Neighborhoods of Alexandria, Virginia

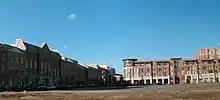
The Carlyle neighborhood seen under construction in 2009

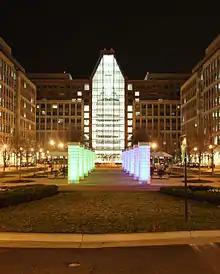
United States Patent and Trademark Office

Evidence of prehistoric Indian settlement in the Eisenhower Valley area has been turned up by numerous archaeological surveys. The area today known by that name was once known as the Cameron Valley, and runs along Cameron Run; it was the site of the Cameron Mills, which were built in the 1790s and produced flour, meal, and feed. The firm of Roberts and Hunt operated the twin mills, beginning in the middle of the 19th century and continuing until 1919. One of the mills was converted to a pumping station by the Alexandria Water Company in 1851, and remained active until the mid-20th century. The western mill was destroyed by fire in 1928. Portions of the corridor are among those which were annexed by Alexandria from neighboring Fairfax County in 1915 and 1952. These lands include a portion of the site of the Bush Hill plantation, which was owned by Richard Marshall Scott and his descendants for close to 200 years. The house is located along Backlick Run. It was built by Josiah Watson, but was purchased by Scott in 1797.